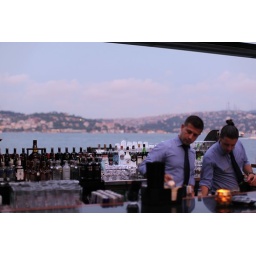
A bar by the water